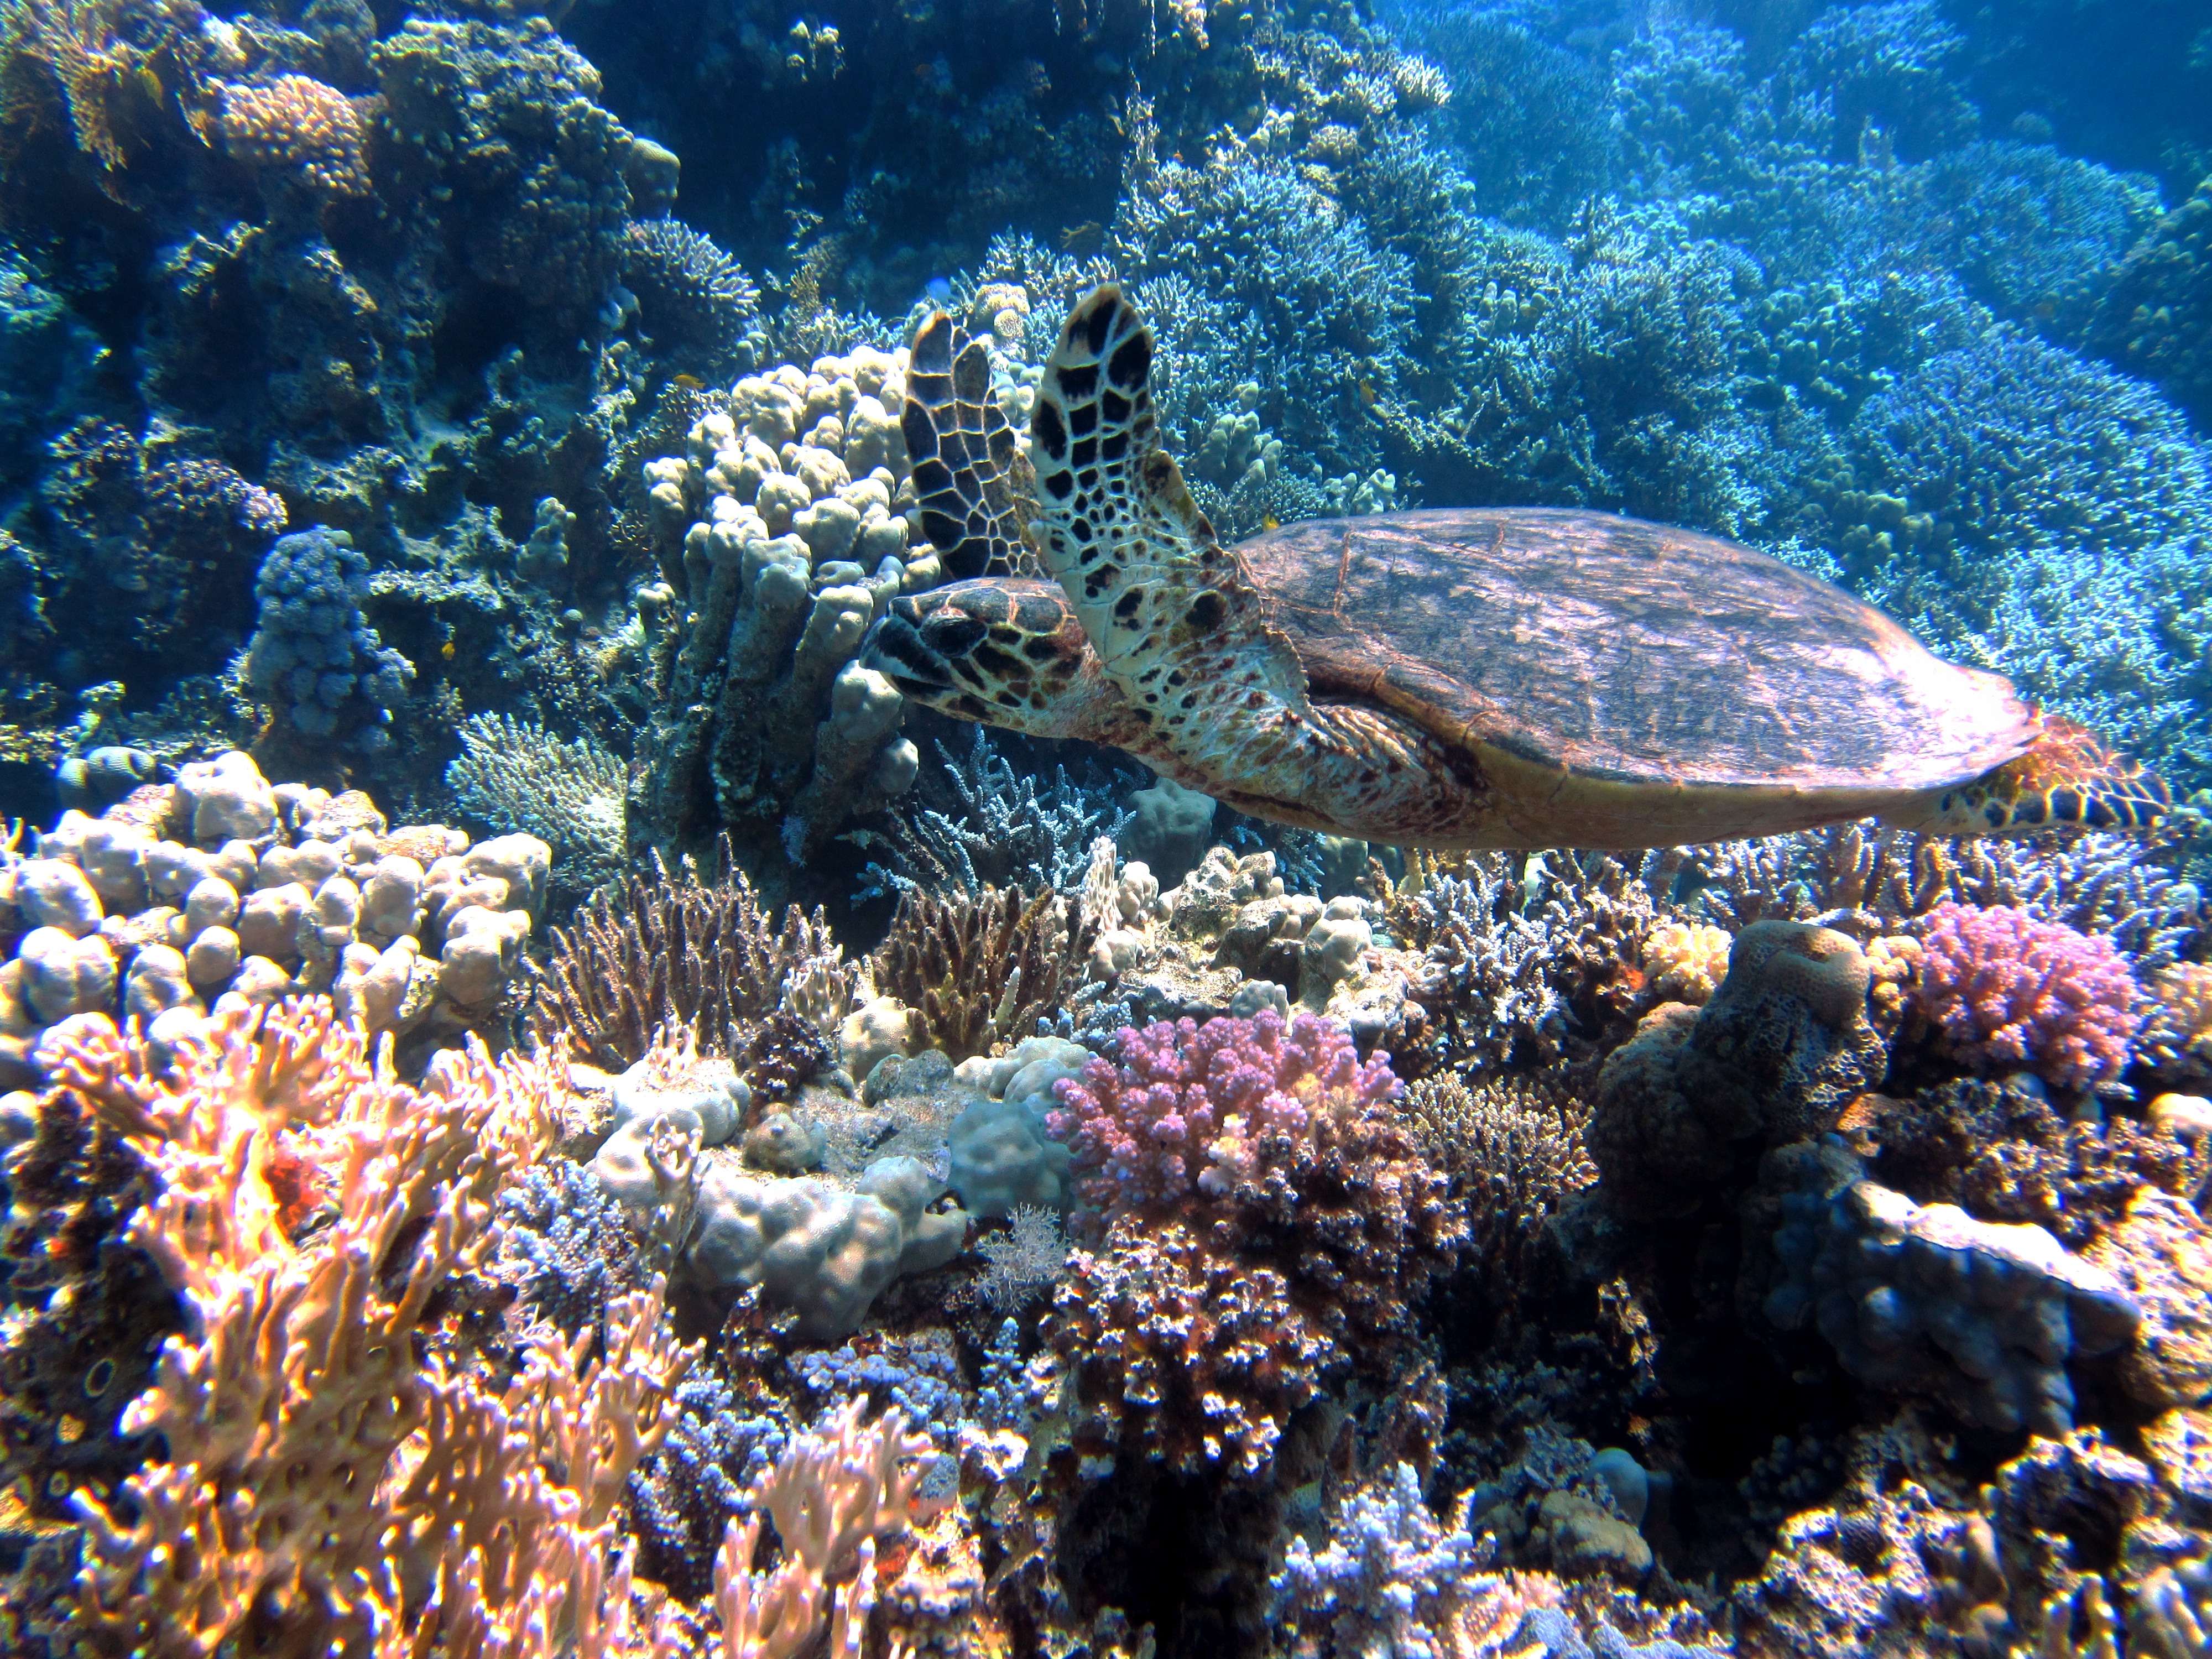
sea, ocean, diving, underwater, biology, turtle, reptile, fauna, coral, coral reef, reef, aquarium, tortoise, habitat, ecosystem, meeresbewohner, red sea, natural environment, marine biology, coral reef fish